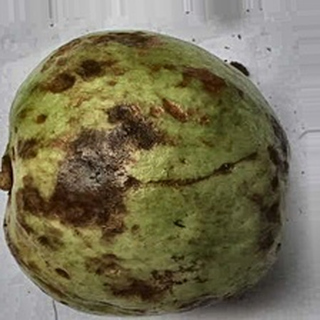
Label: guava_anthracnose